Dragan Vasiljković

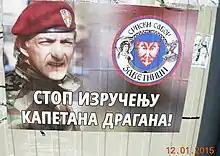
A poster protesting the extradition of Vasiljković

In December 2006, Vasiljković's bid to prevent his extradition hearing from going ahead failed in the Sydney Magistrates Court. His grounds of defense were that as a Serbian Captain, he believed that he would be facing a biased Croatian Court and that no evidence of the allegations are required under the Extradition Act 1988, for an Australian citizen to be extradited.